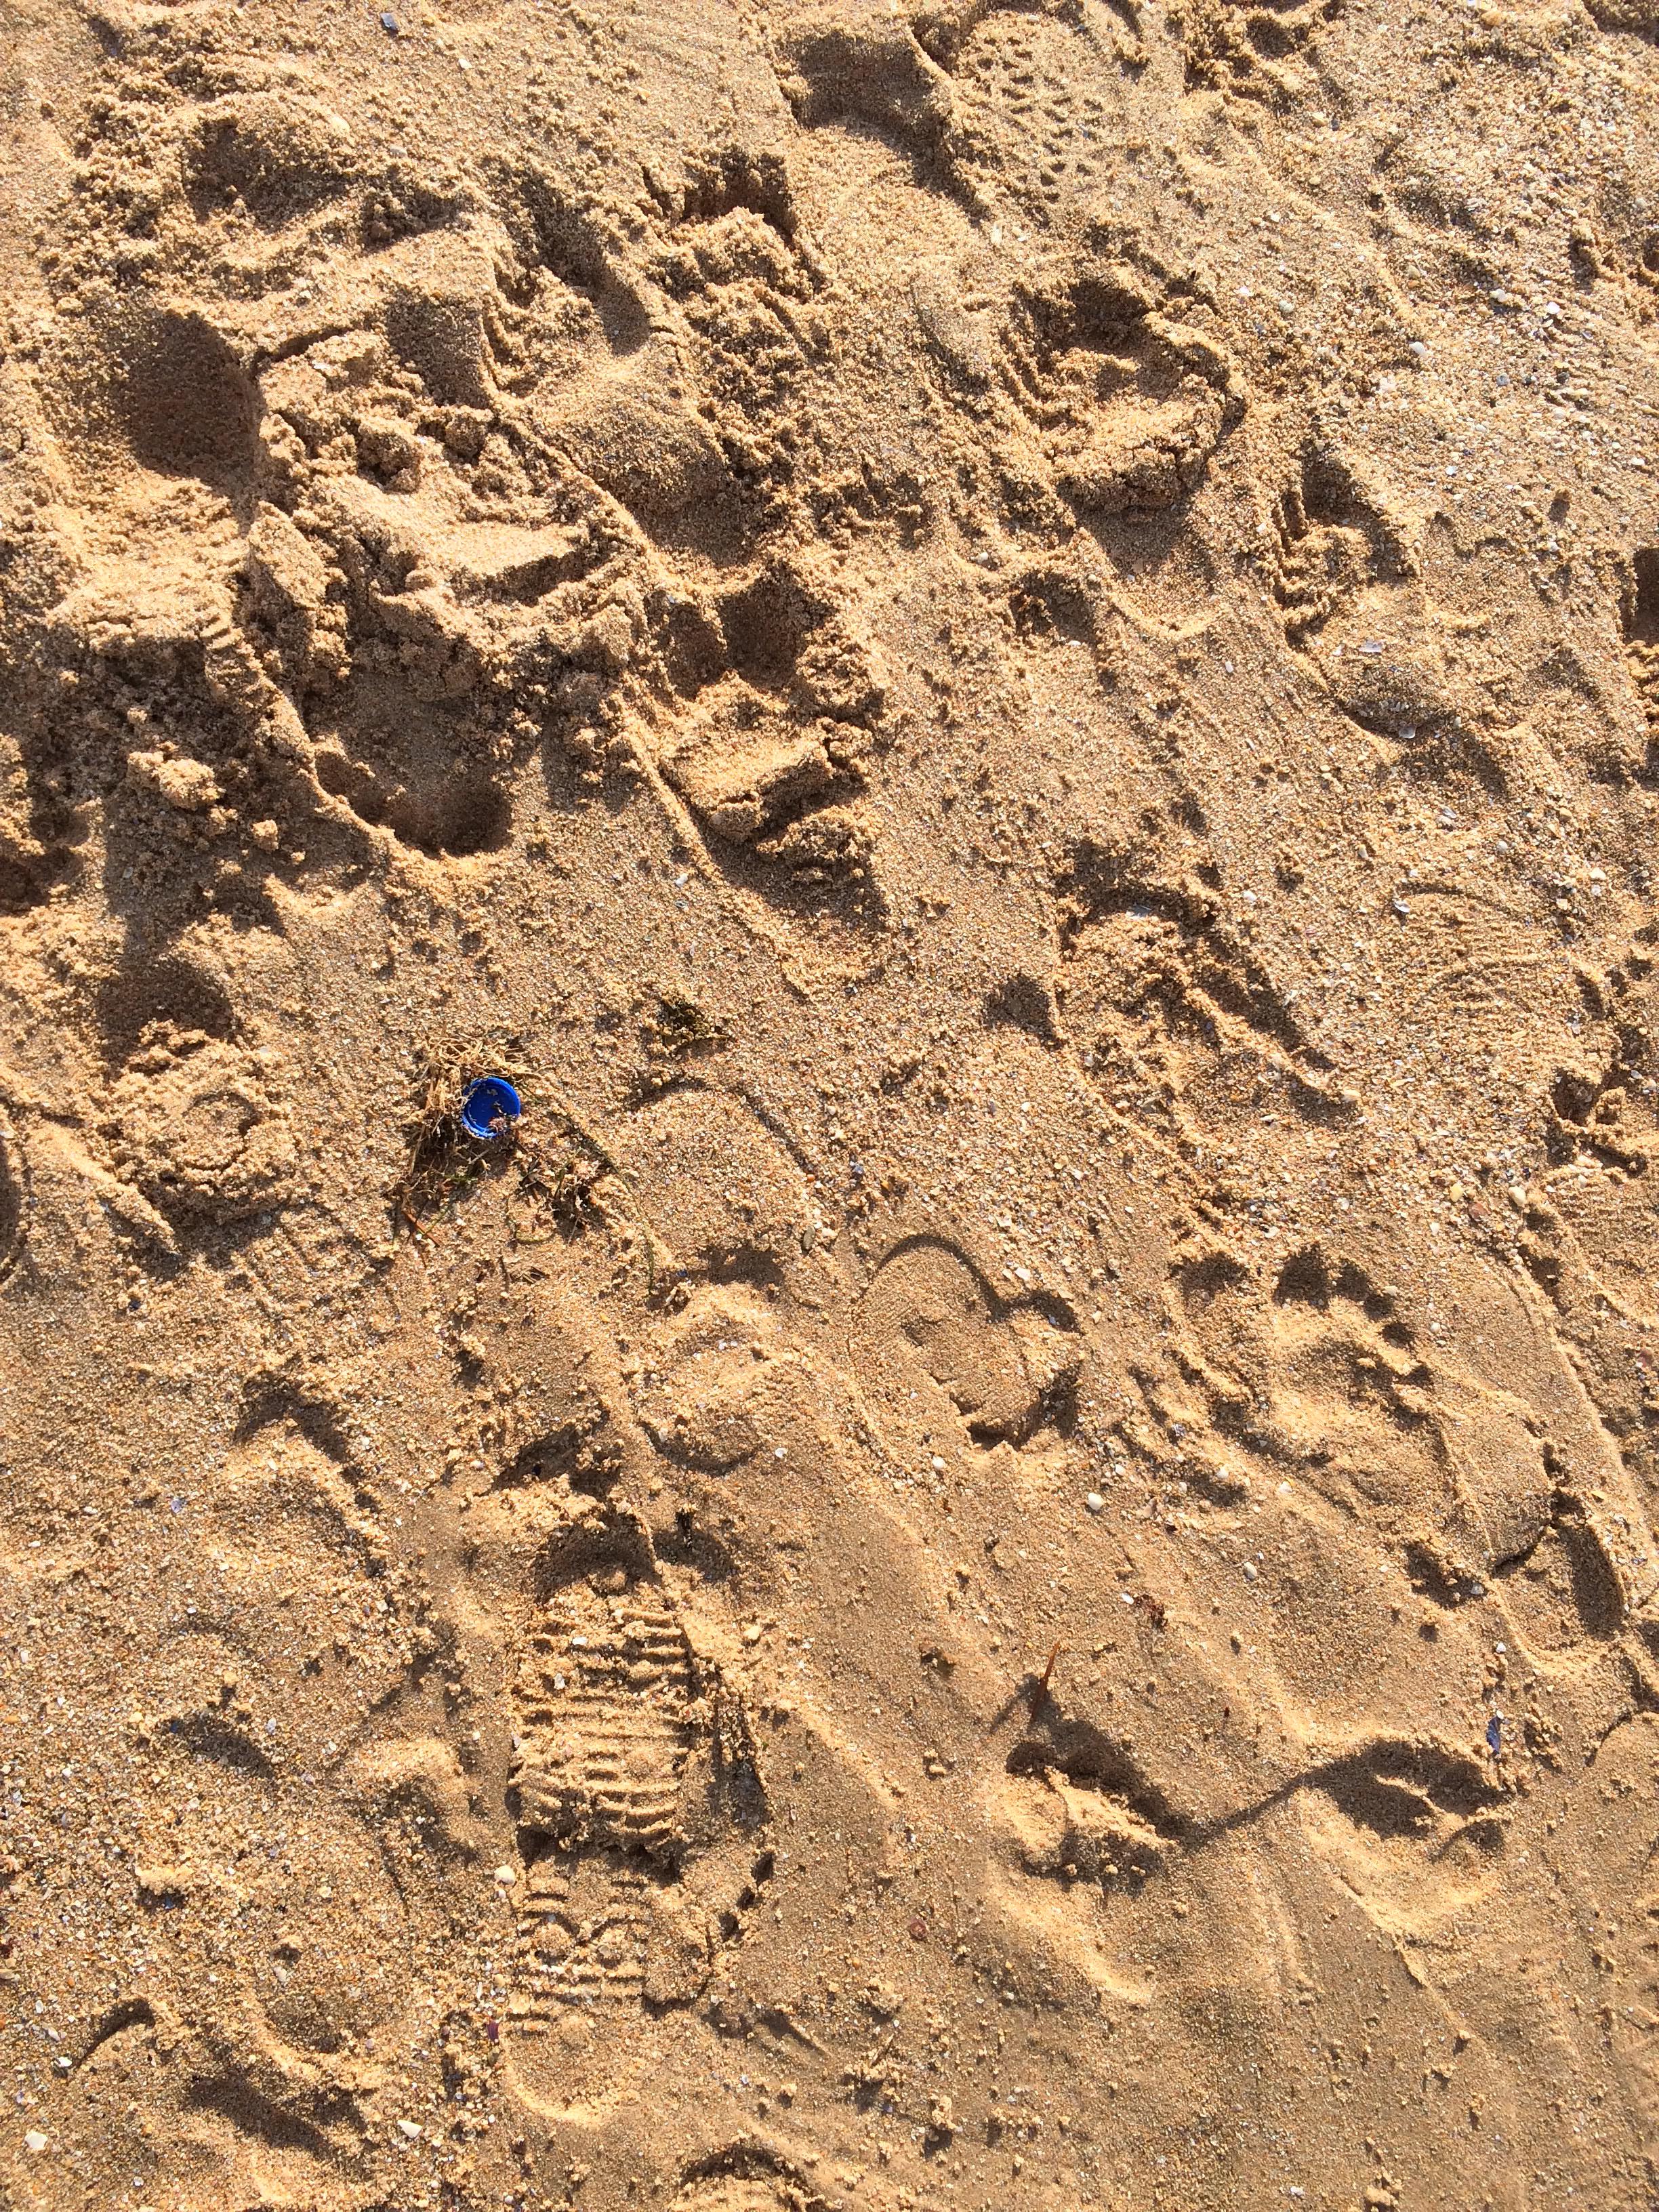
Object: Plastic bottle cap (Bottle cap)